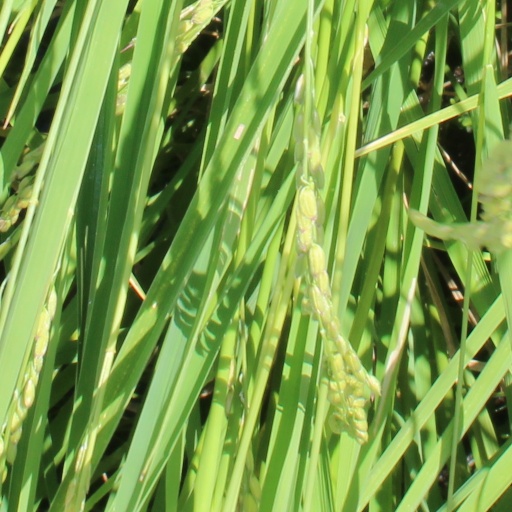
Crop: rice